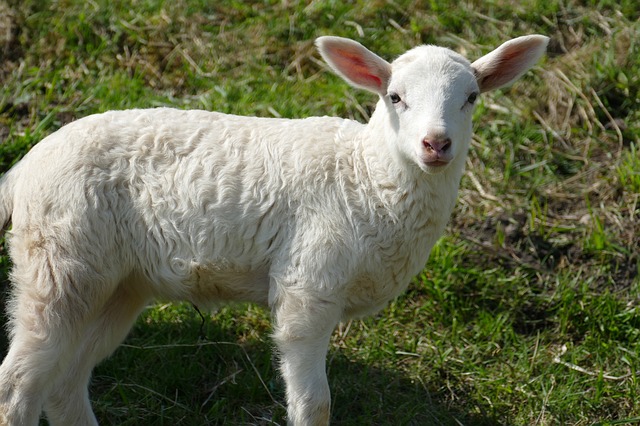
Label: pecora